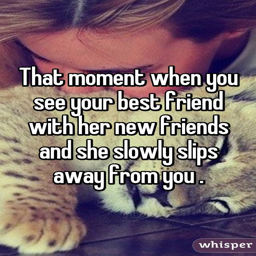
that moment when you see your best friend with her new friends and she slowly slips away from you .